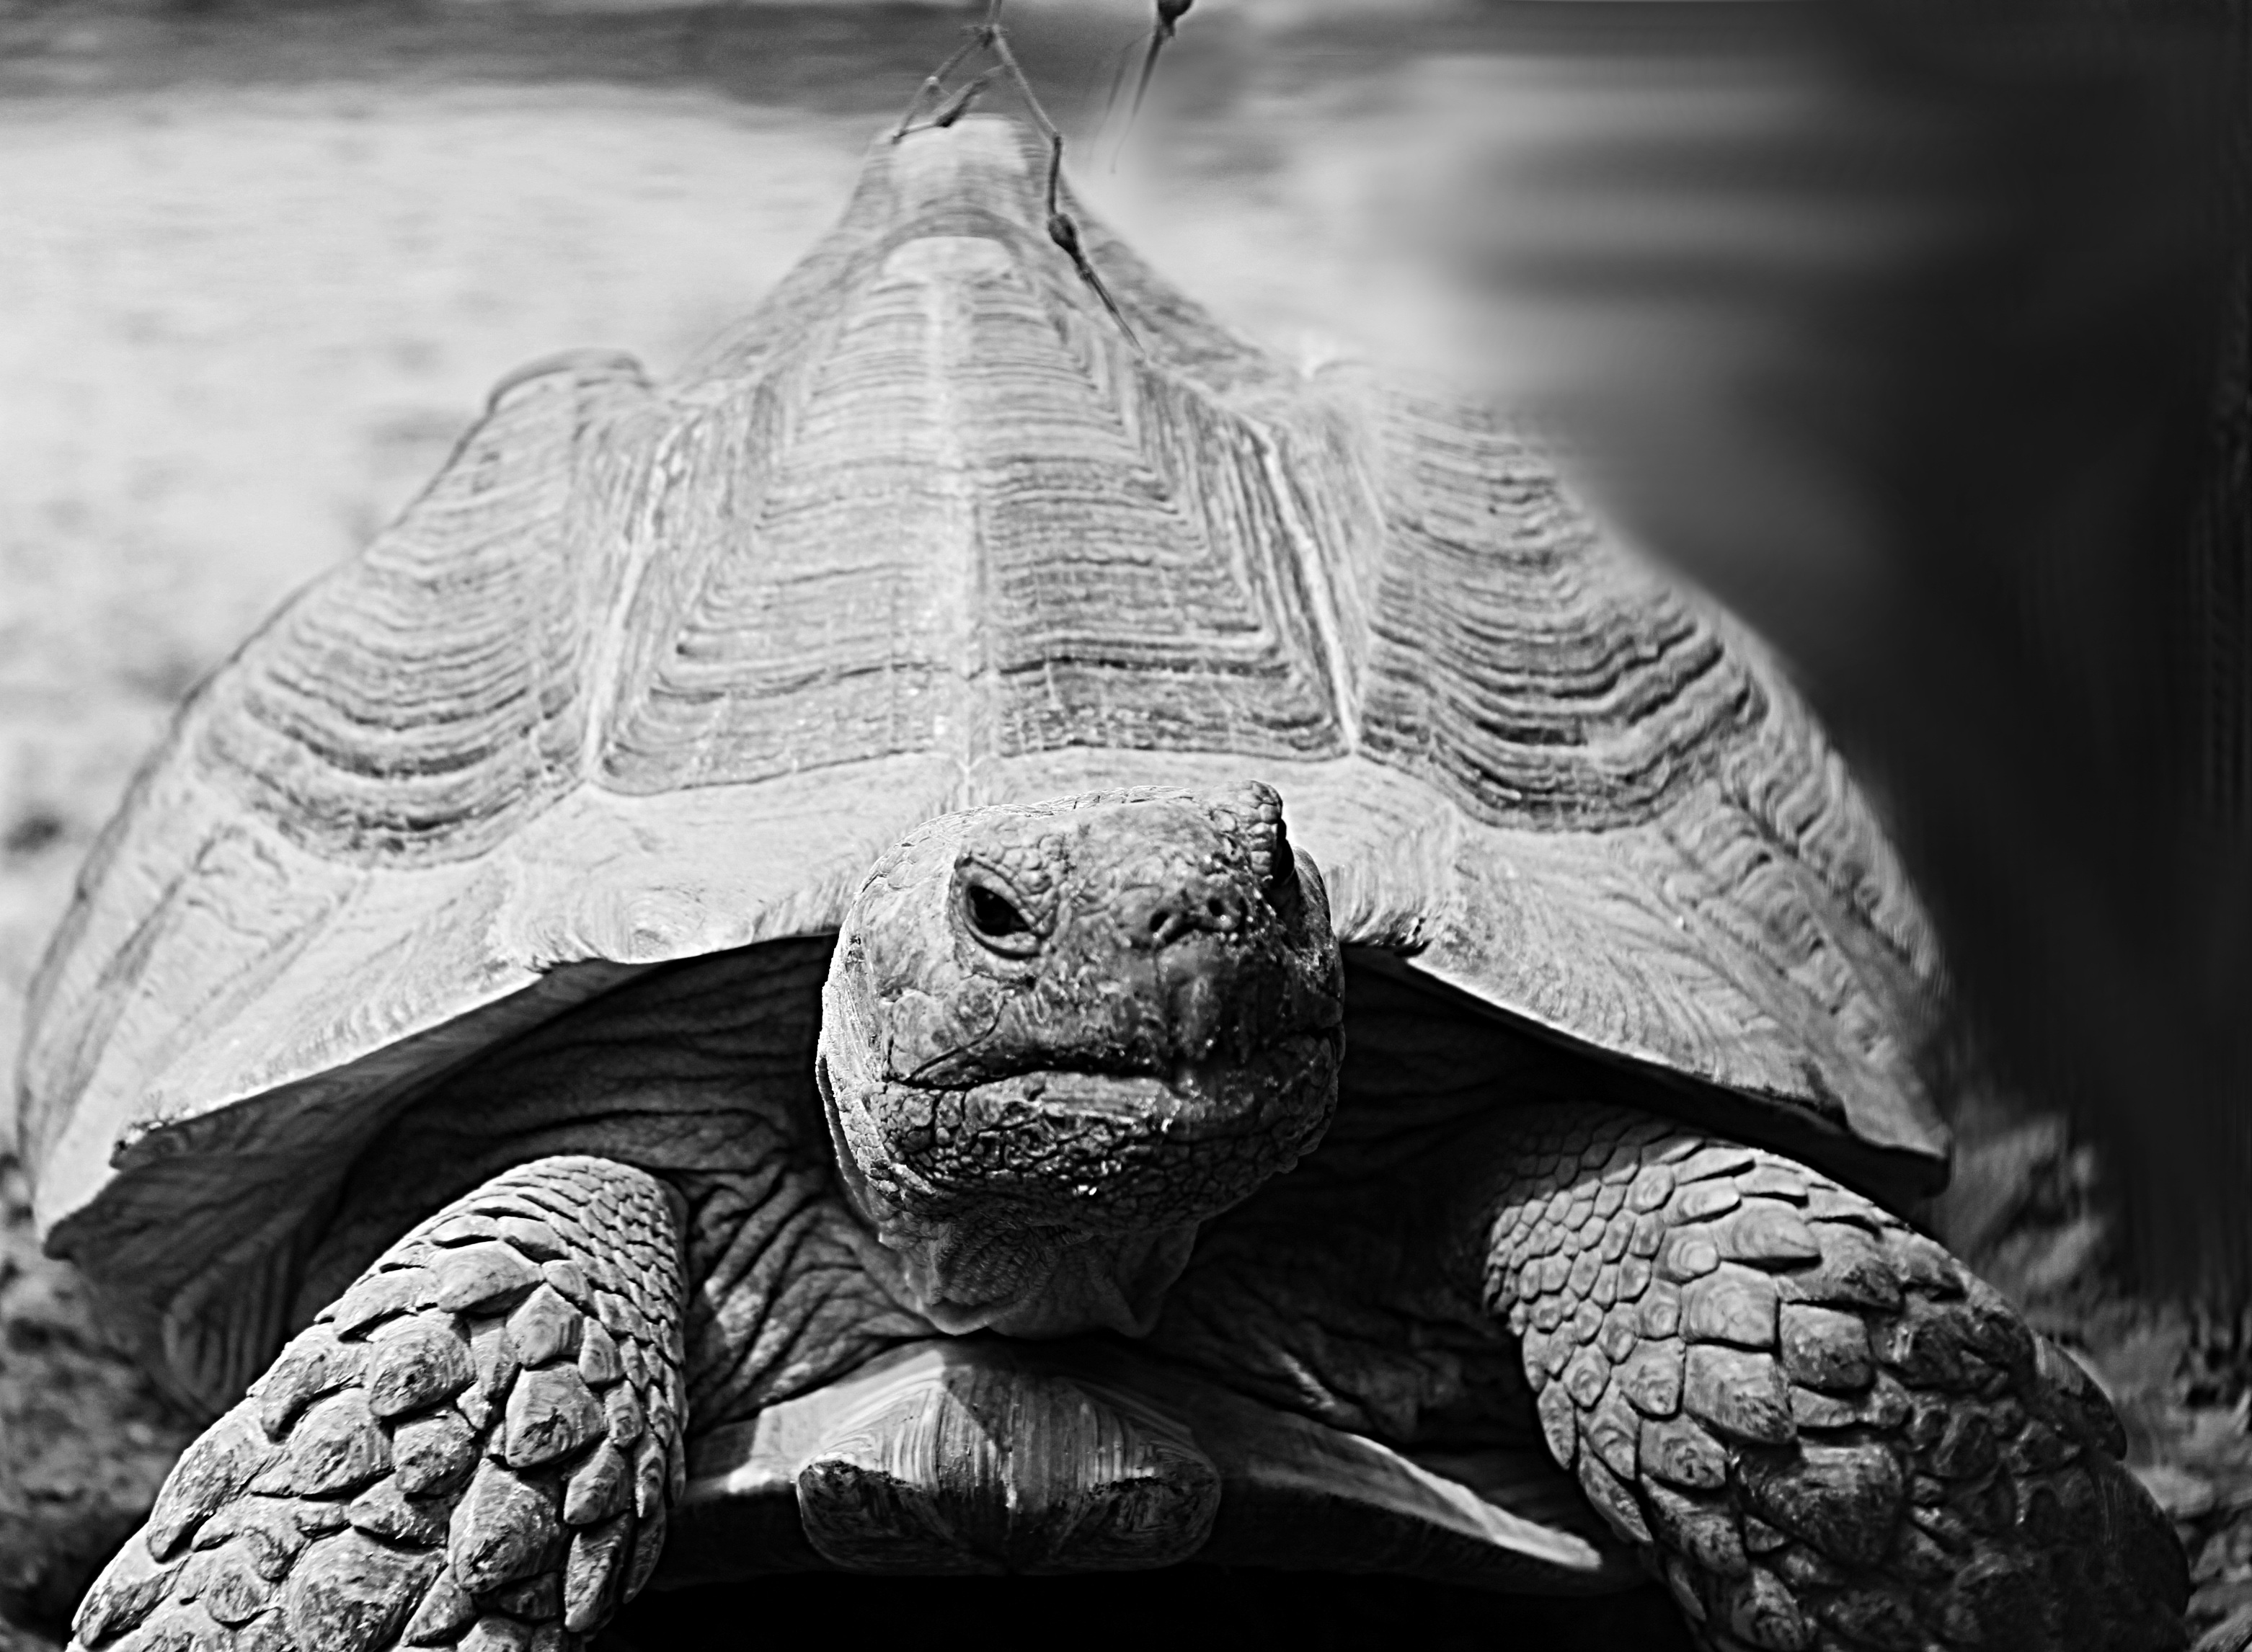
nature, black and white, photography, animal, zoo, portrait, turtle, sea turtle, reptile, black, monochrome, close up, grey, tortoise, tortoise shell, giant tortoise, greek tortoise, common snapping turtle, monochrome photography, emydidae, stock photography